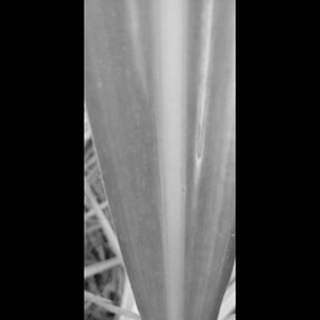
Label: sugarcane_yellow_leaf_disease